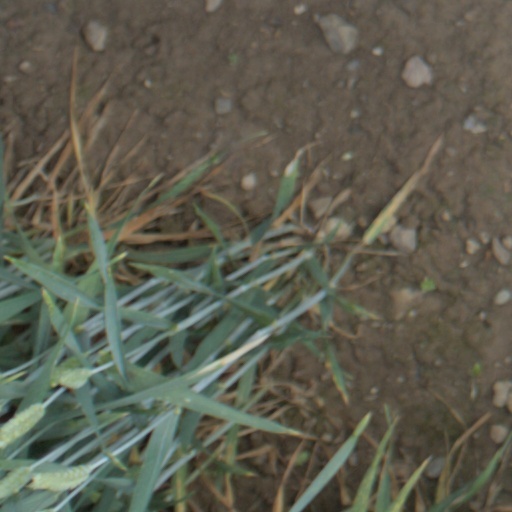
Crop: wheat